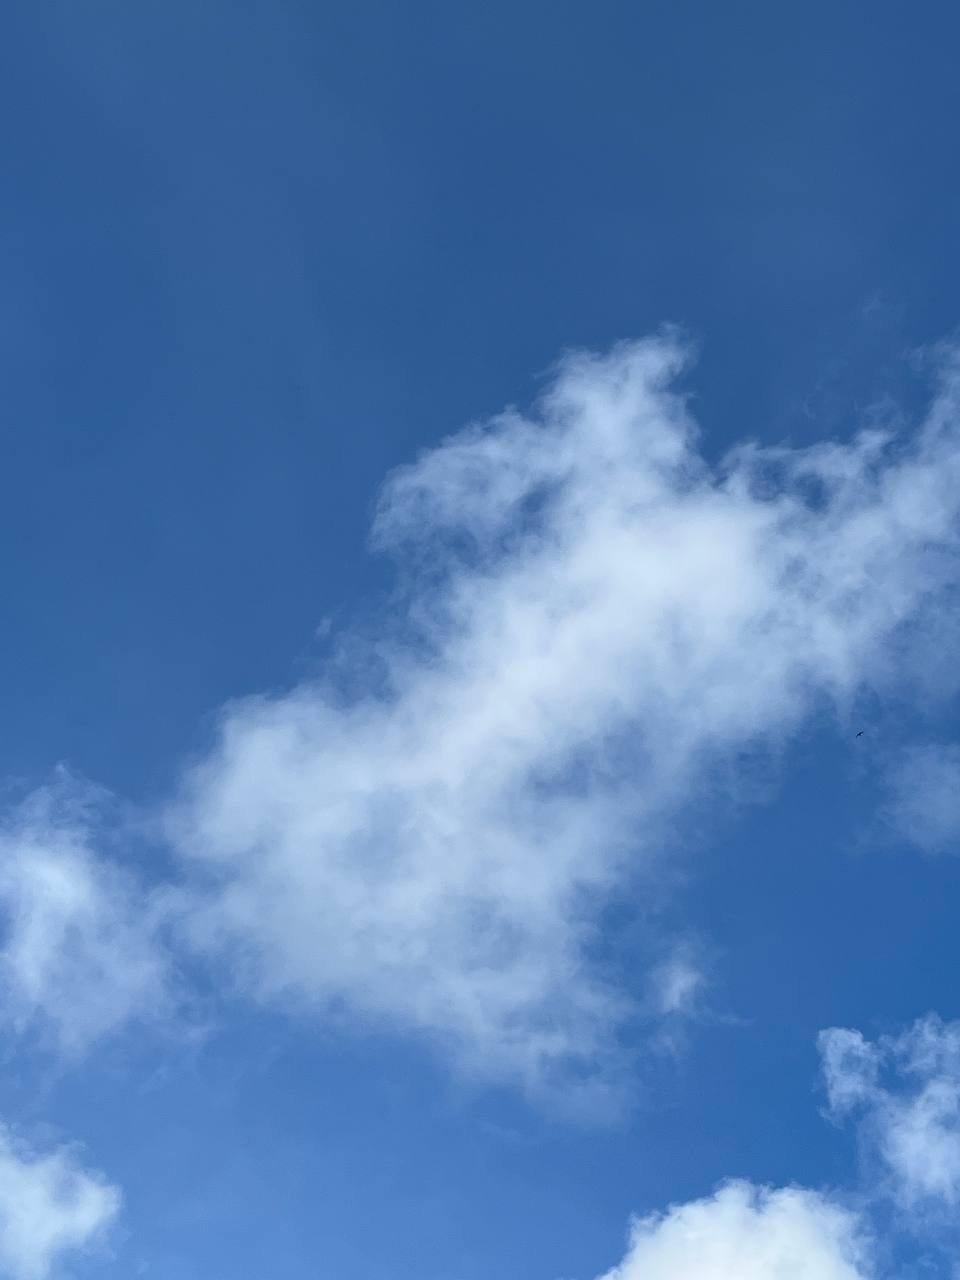
Cloud type: Cumulus